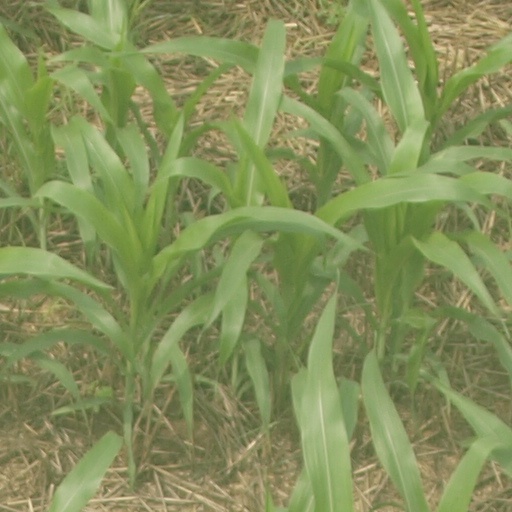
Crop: maize; corn